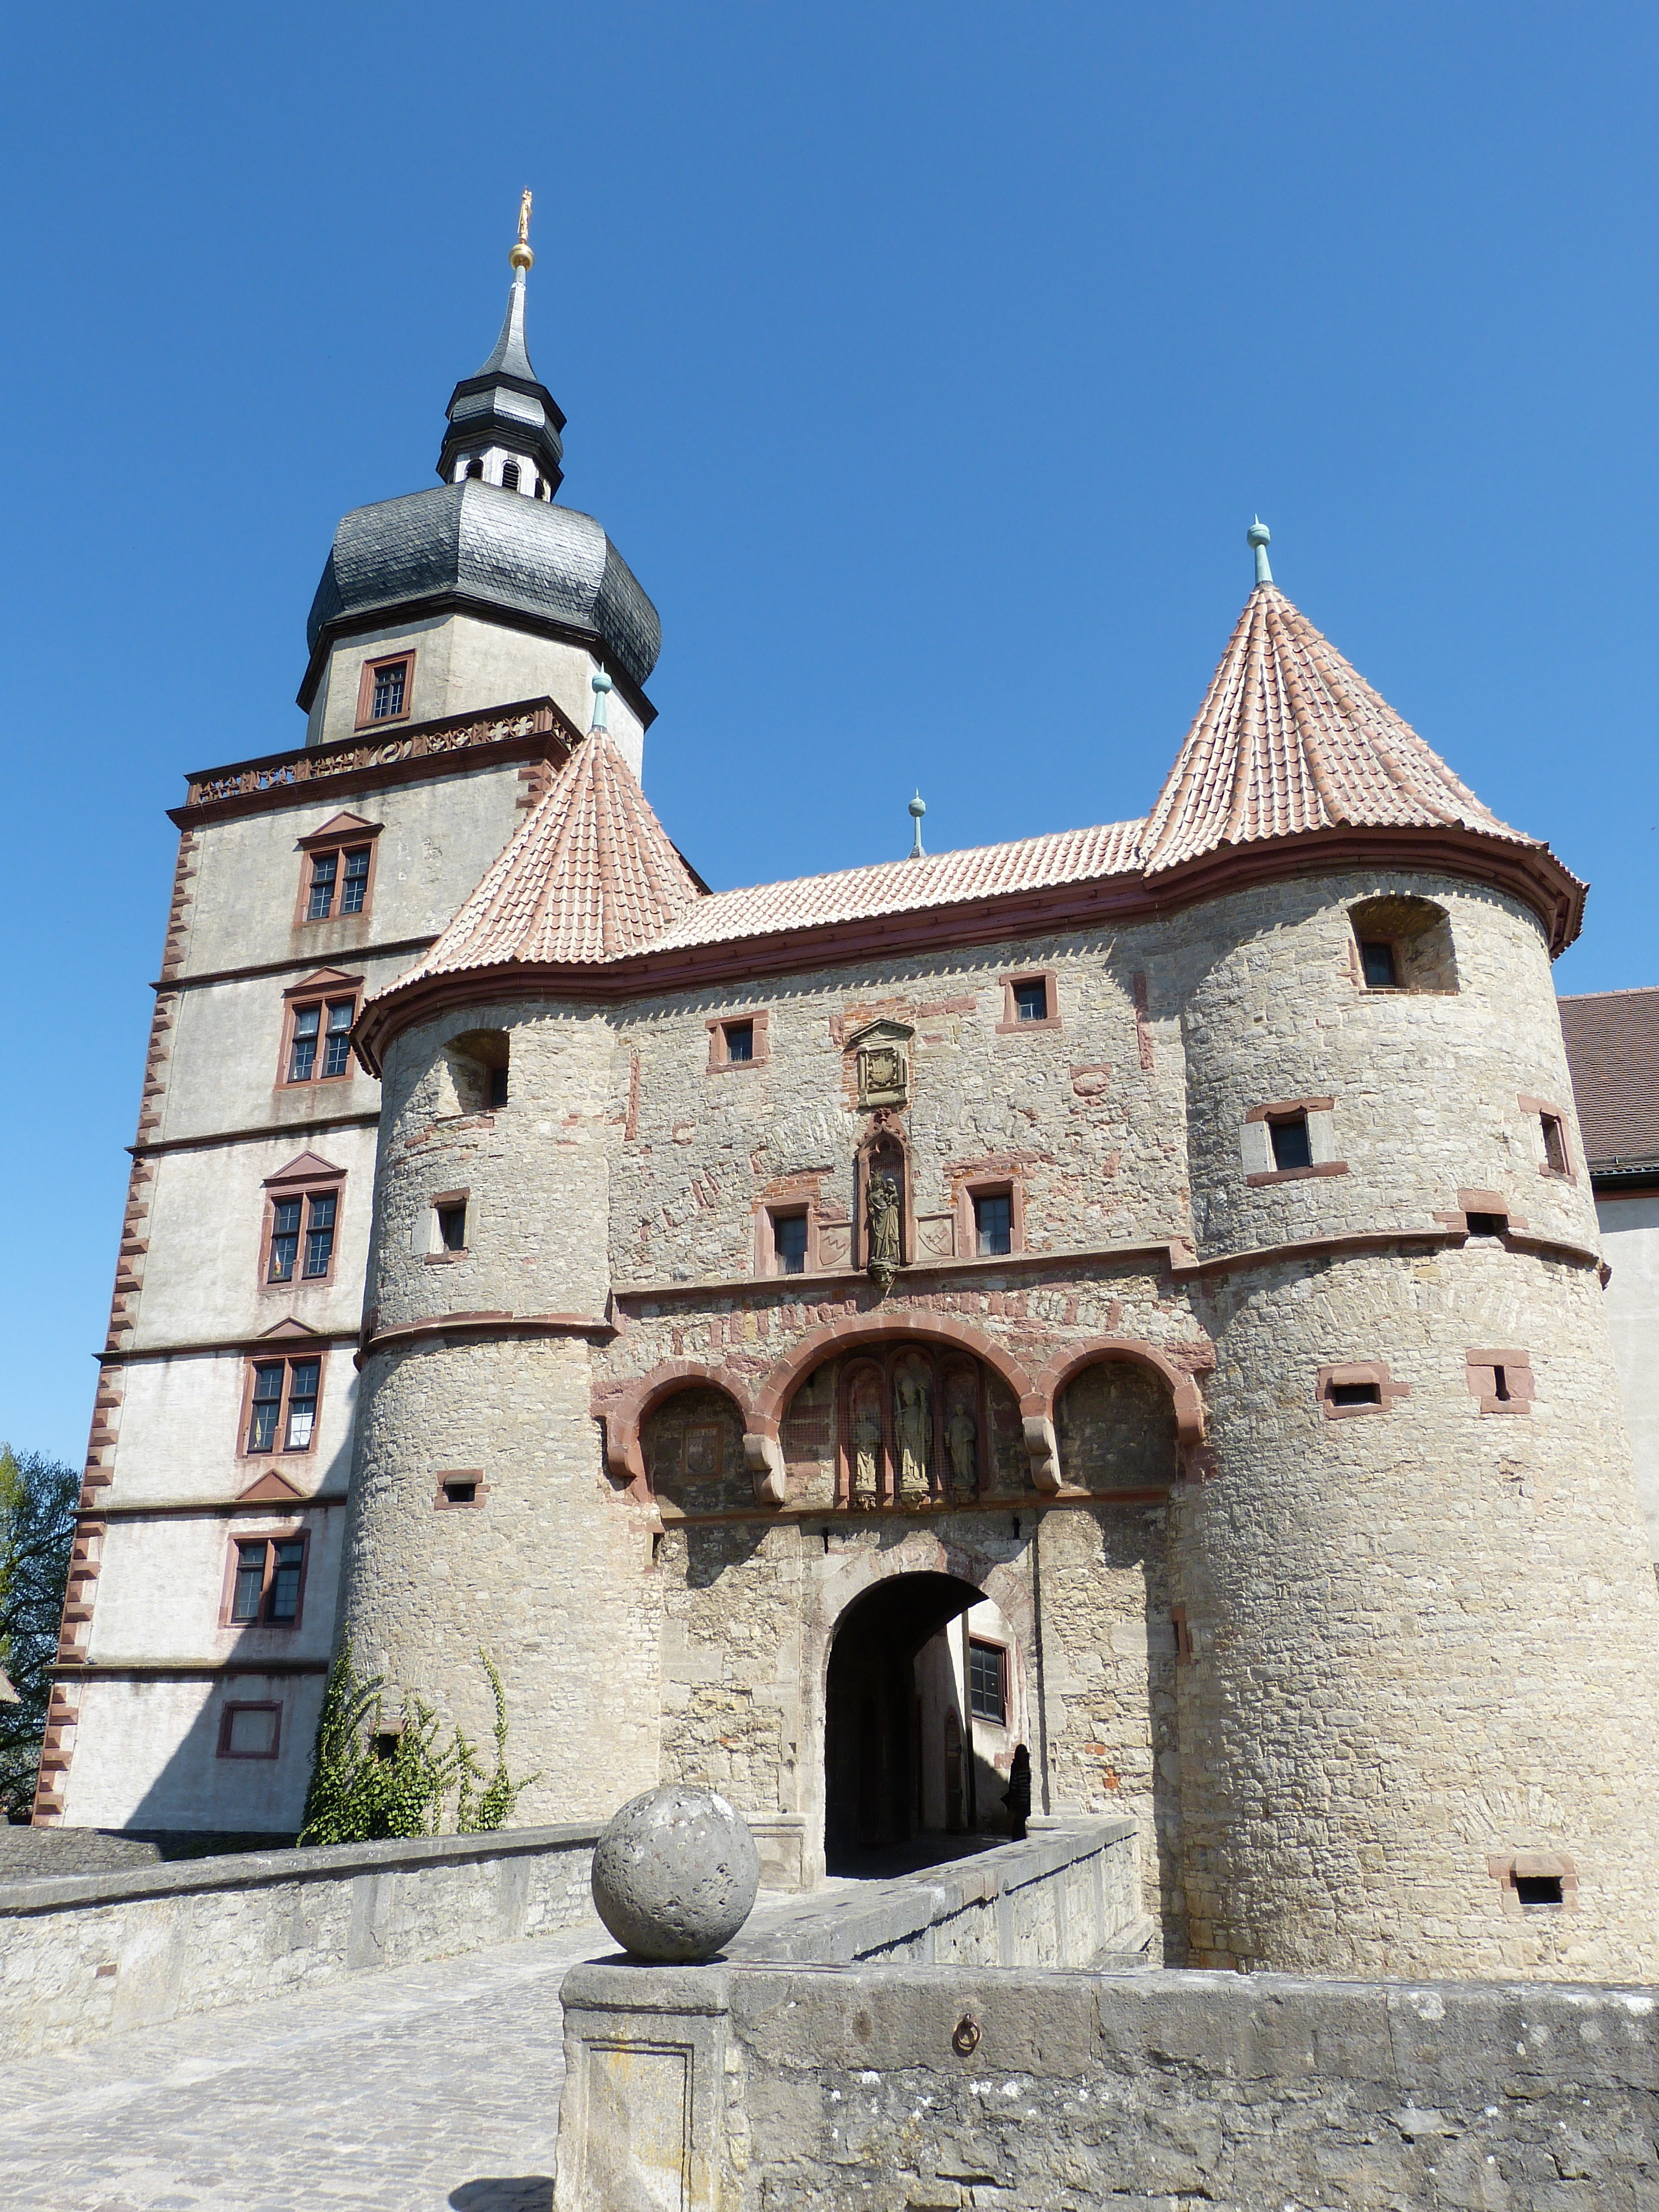
architecture, bridge, building, chateau, wall, tower, castle, landmark, church, fortification, goal, place of worship, bell tower, places of interest, fortress, monastery, germany, bavaria, historically, middle ages, portal, swiss francs, fixed, w rzburg, historic site, ancient history, marienberg, spanish missions in california